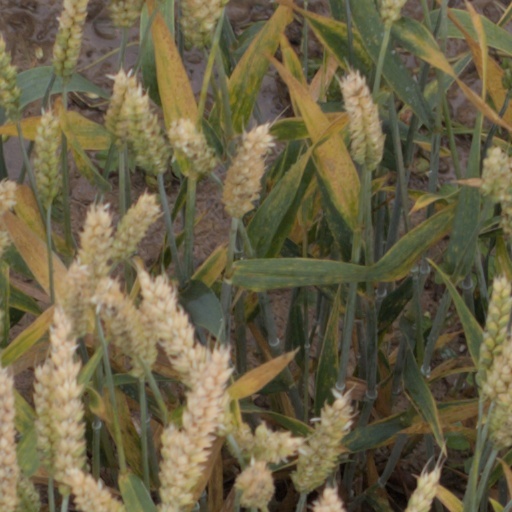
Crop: wheat